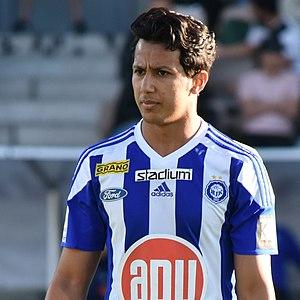
Amr Gamal, est un joueur de football égyptien né le 3 août 1991 en Égypte, qui évolue actuellement au Club Sportif Sfaxien prêté de Al Ahly pour un an avec option d'achat